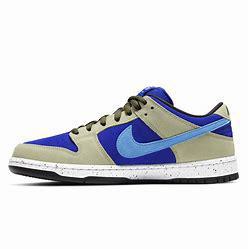
Brand: Nike
Model: SB Dunk Pro